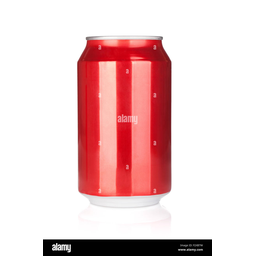
Label: cans